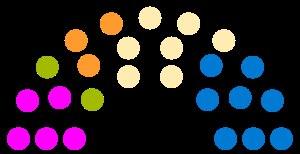
Veyrier est une commune suisse du canton de Genève. Elle a été entre le 31 octobre 2010 et le 31 décembre 2014, la 10ᵉ ville de ce canton, avec près de 11 000 habitants, mais elle a perdu son statut à la suite de la nouvelle définition légale d'une ville suisse.